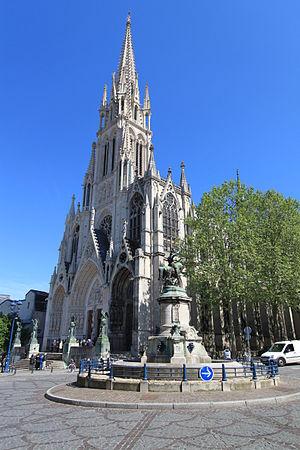
Basilique Saint-Epvre de Nancy et place Saint-Epvre
L’historicisme est un courant artistique puisant ses sources et son inspiration dans le passé, tout en privilégiant une approche rationnelle. L'historicisme se développa tout au long du XIXᵉ siècle jusqu'à l'entre-deux-guerres.
La paroisse Saint-Epvre est l'une des sept paroisses du secteur pastoral de Nancy-Ville et des 55 paroisses du diocèse de Nancy-Toul.
La rue des Dames est une voie de la commune de Nancy, dans le département de Meurthe-et-Moselle, en région Lorraine.